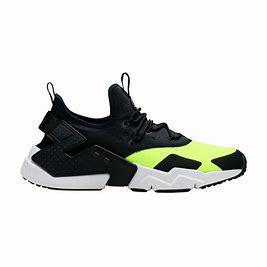
Brand: Nike
Model: Air Huarache Drift